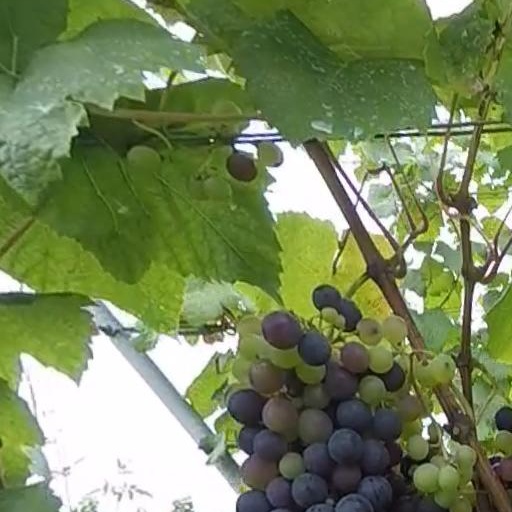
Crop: grape